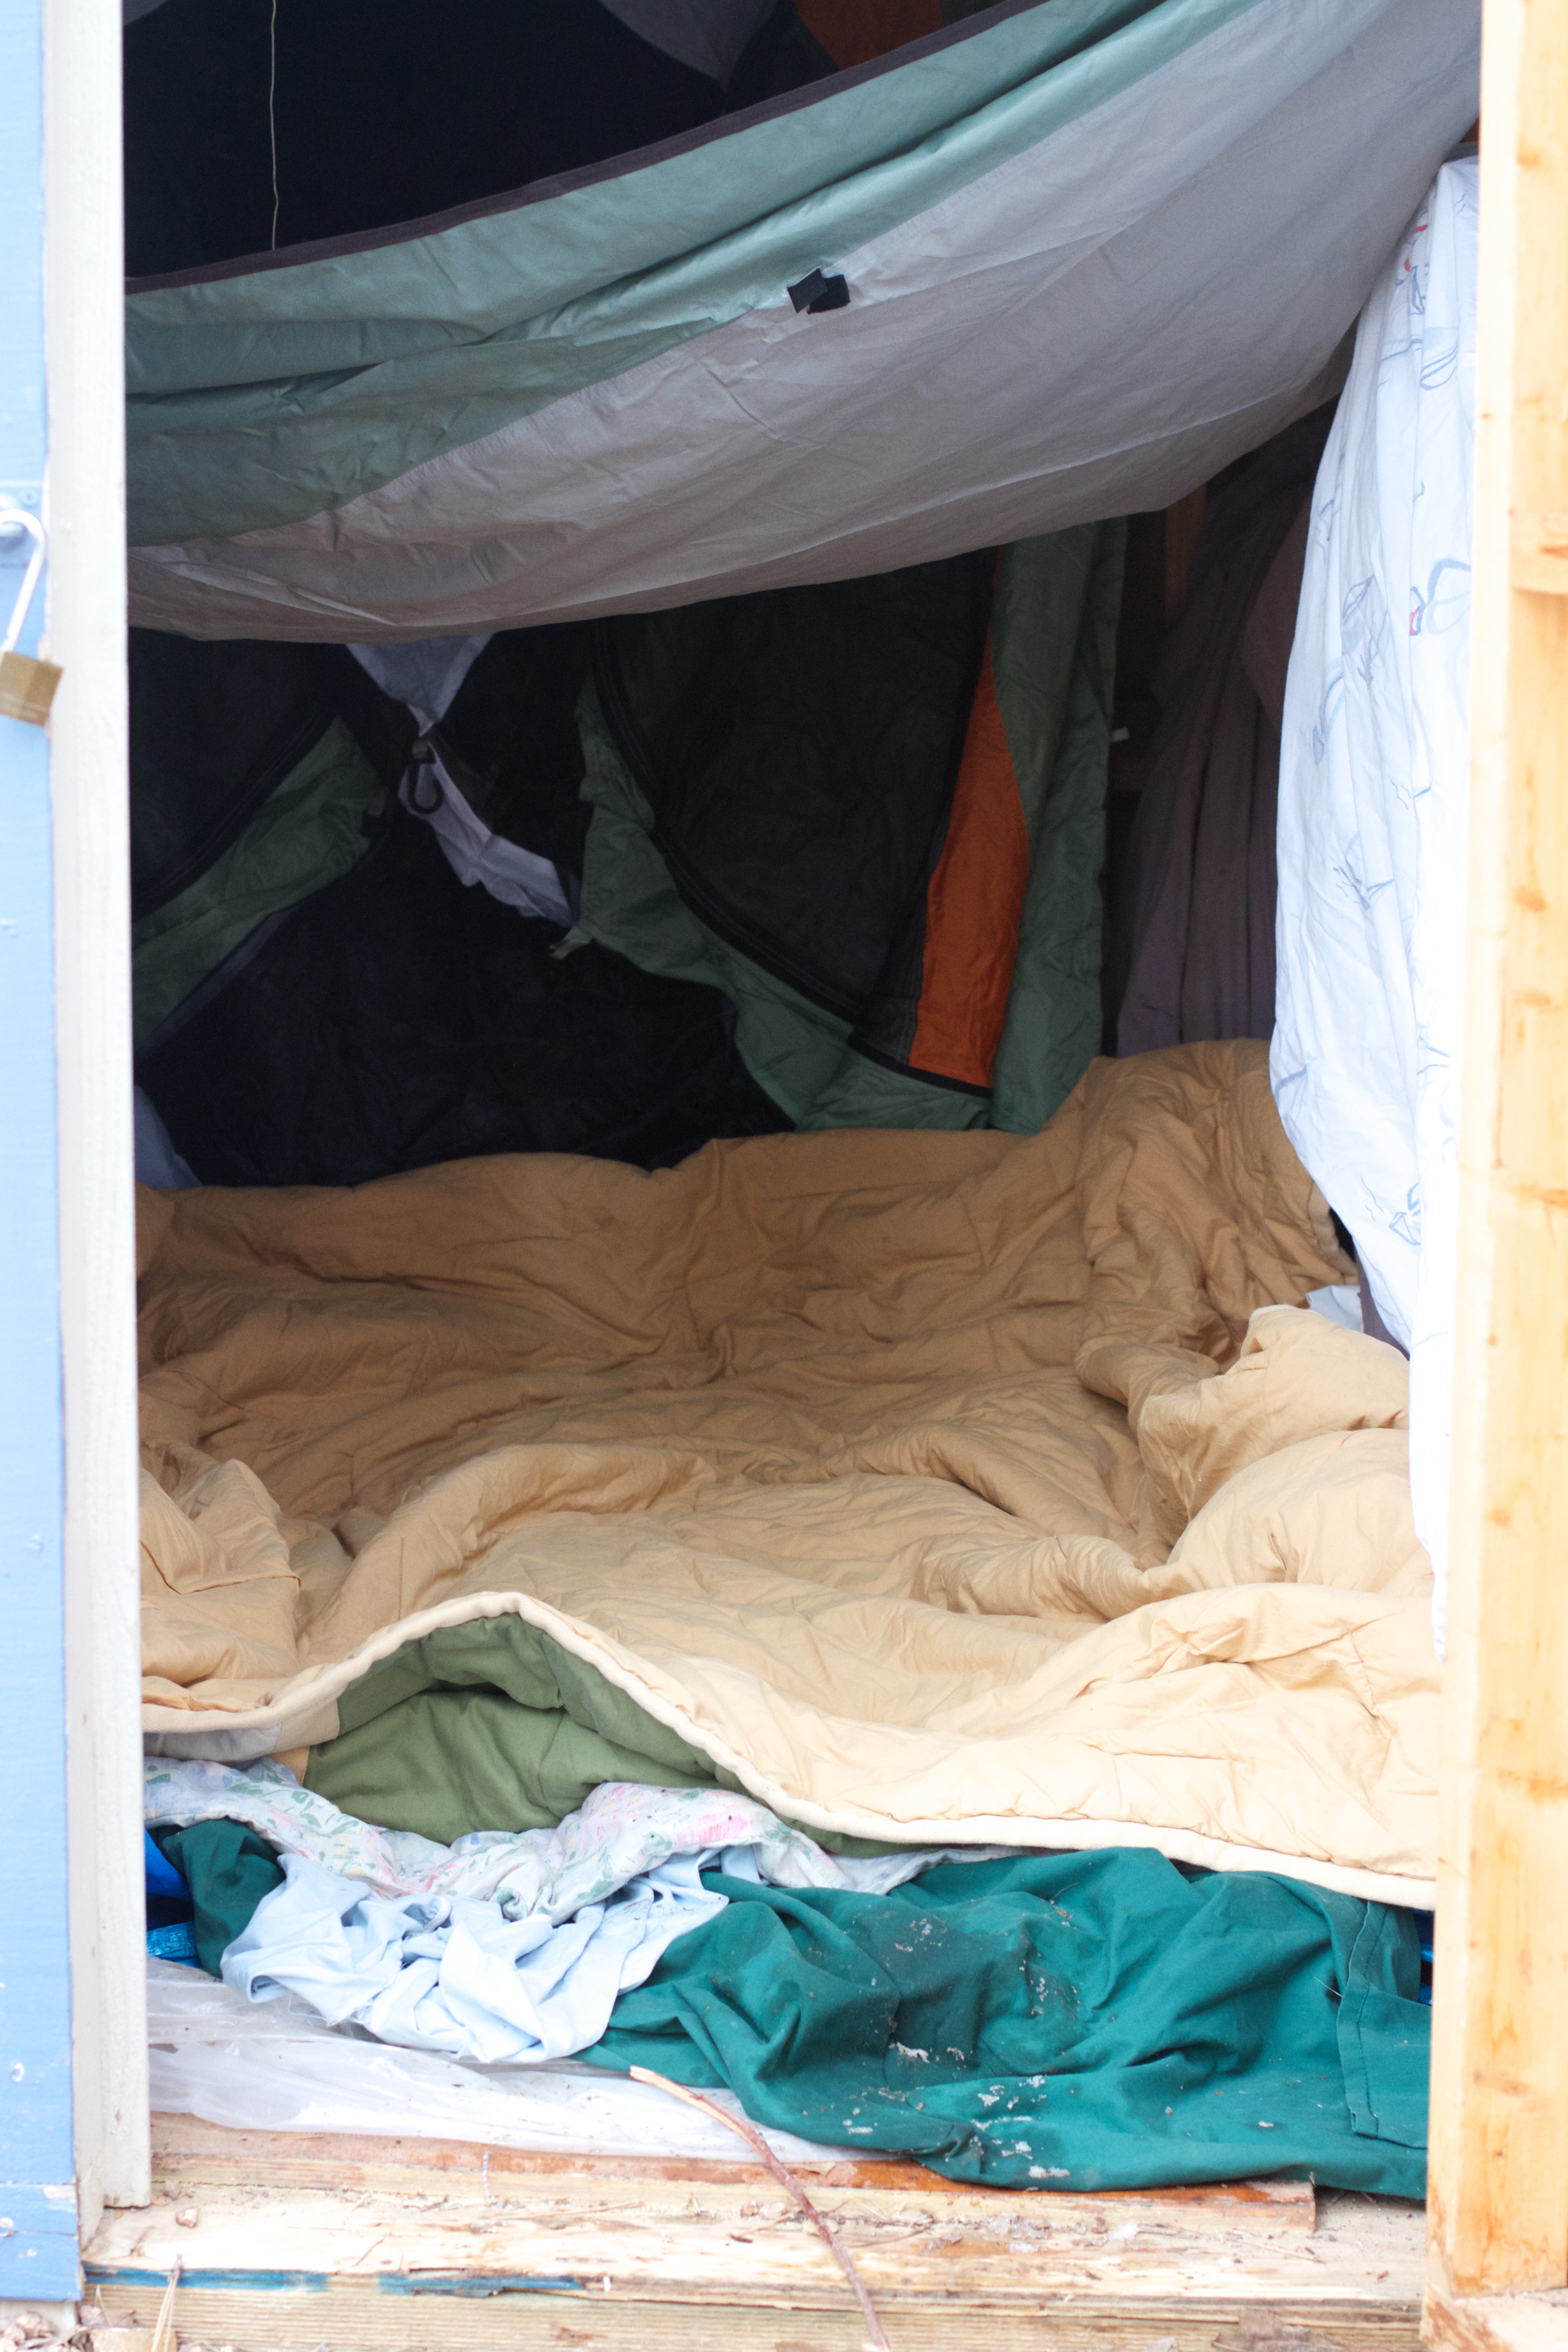
wood, window, color, blue, art